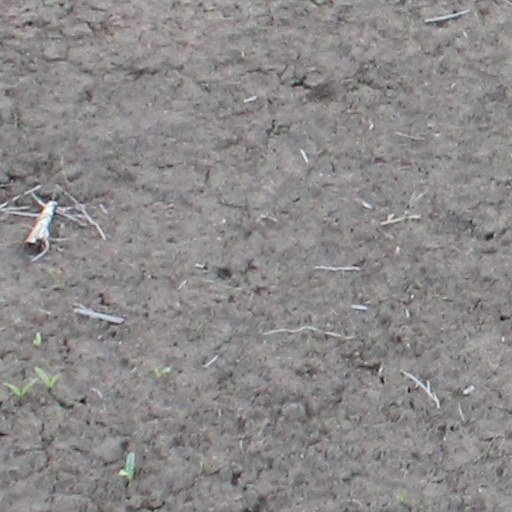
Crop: wheat